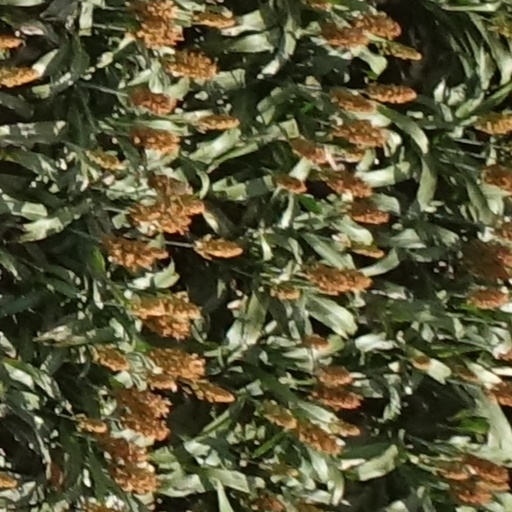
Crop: sorghum